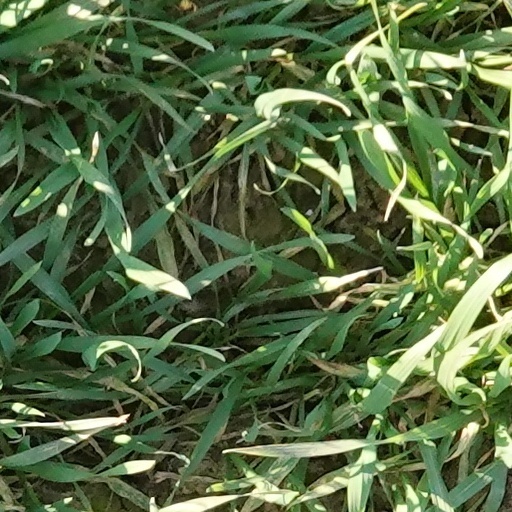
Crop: wheat